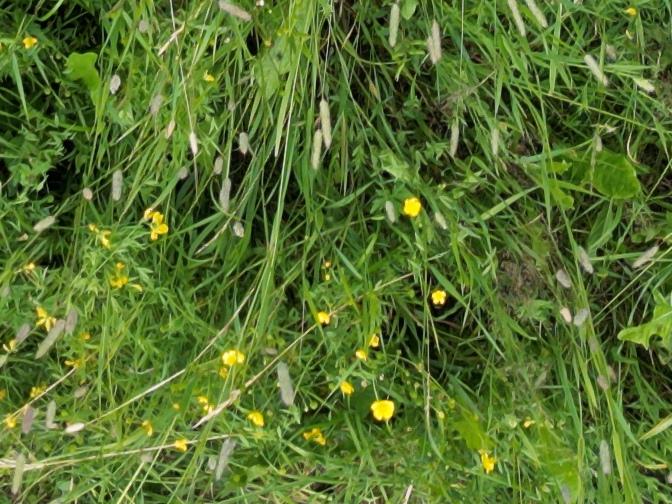
Flowers visible:  daisy flowers